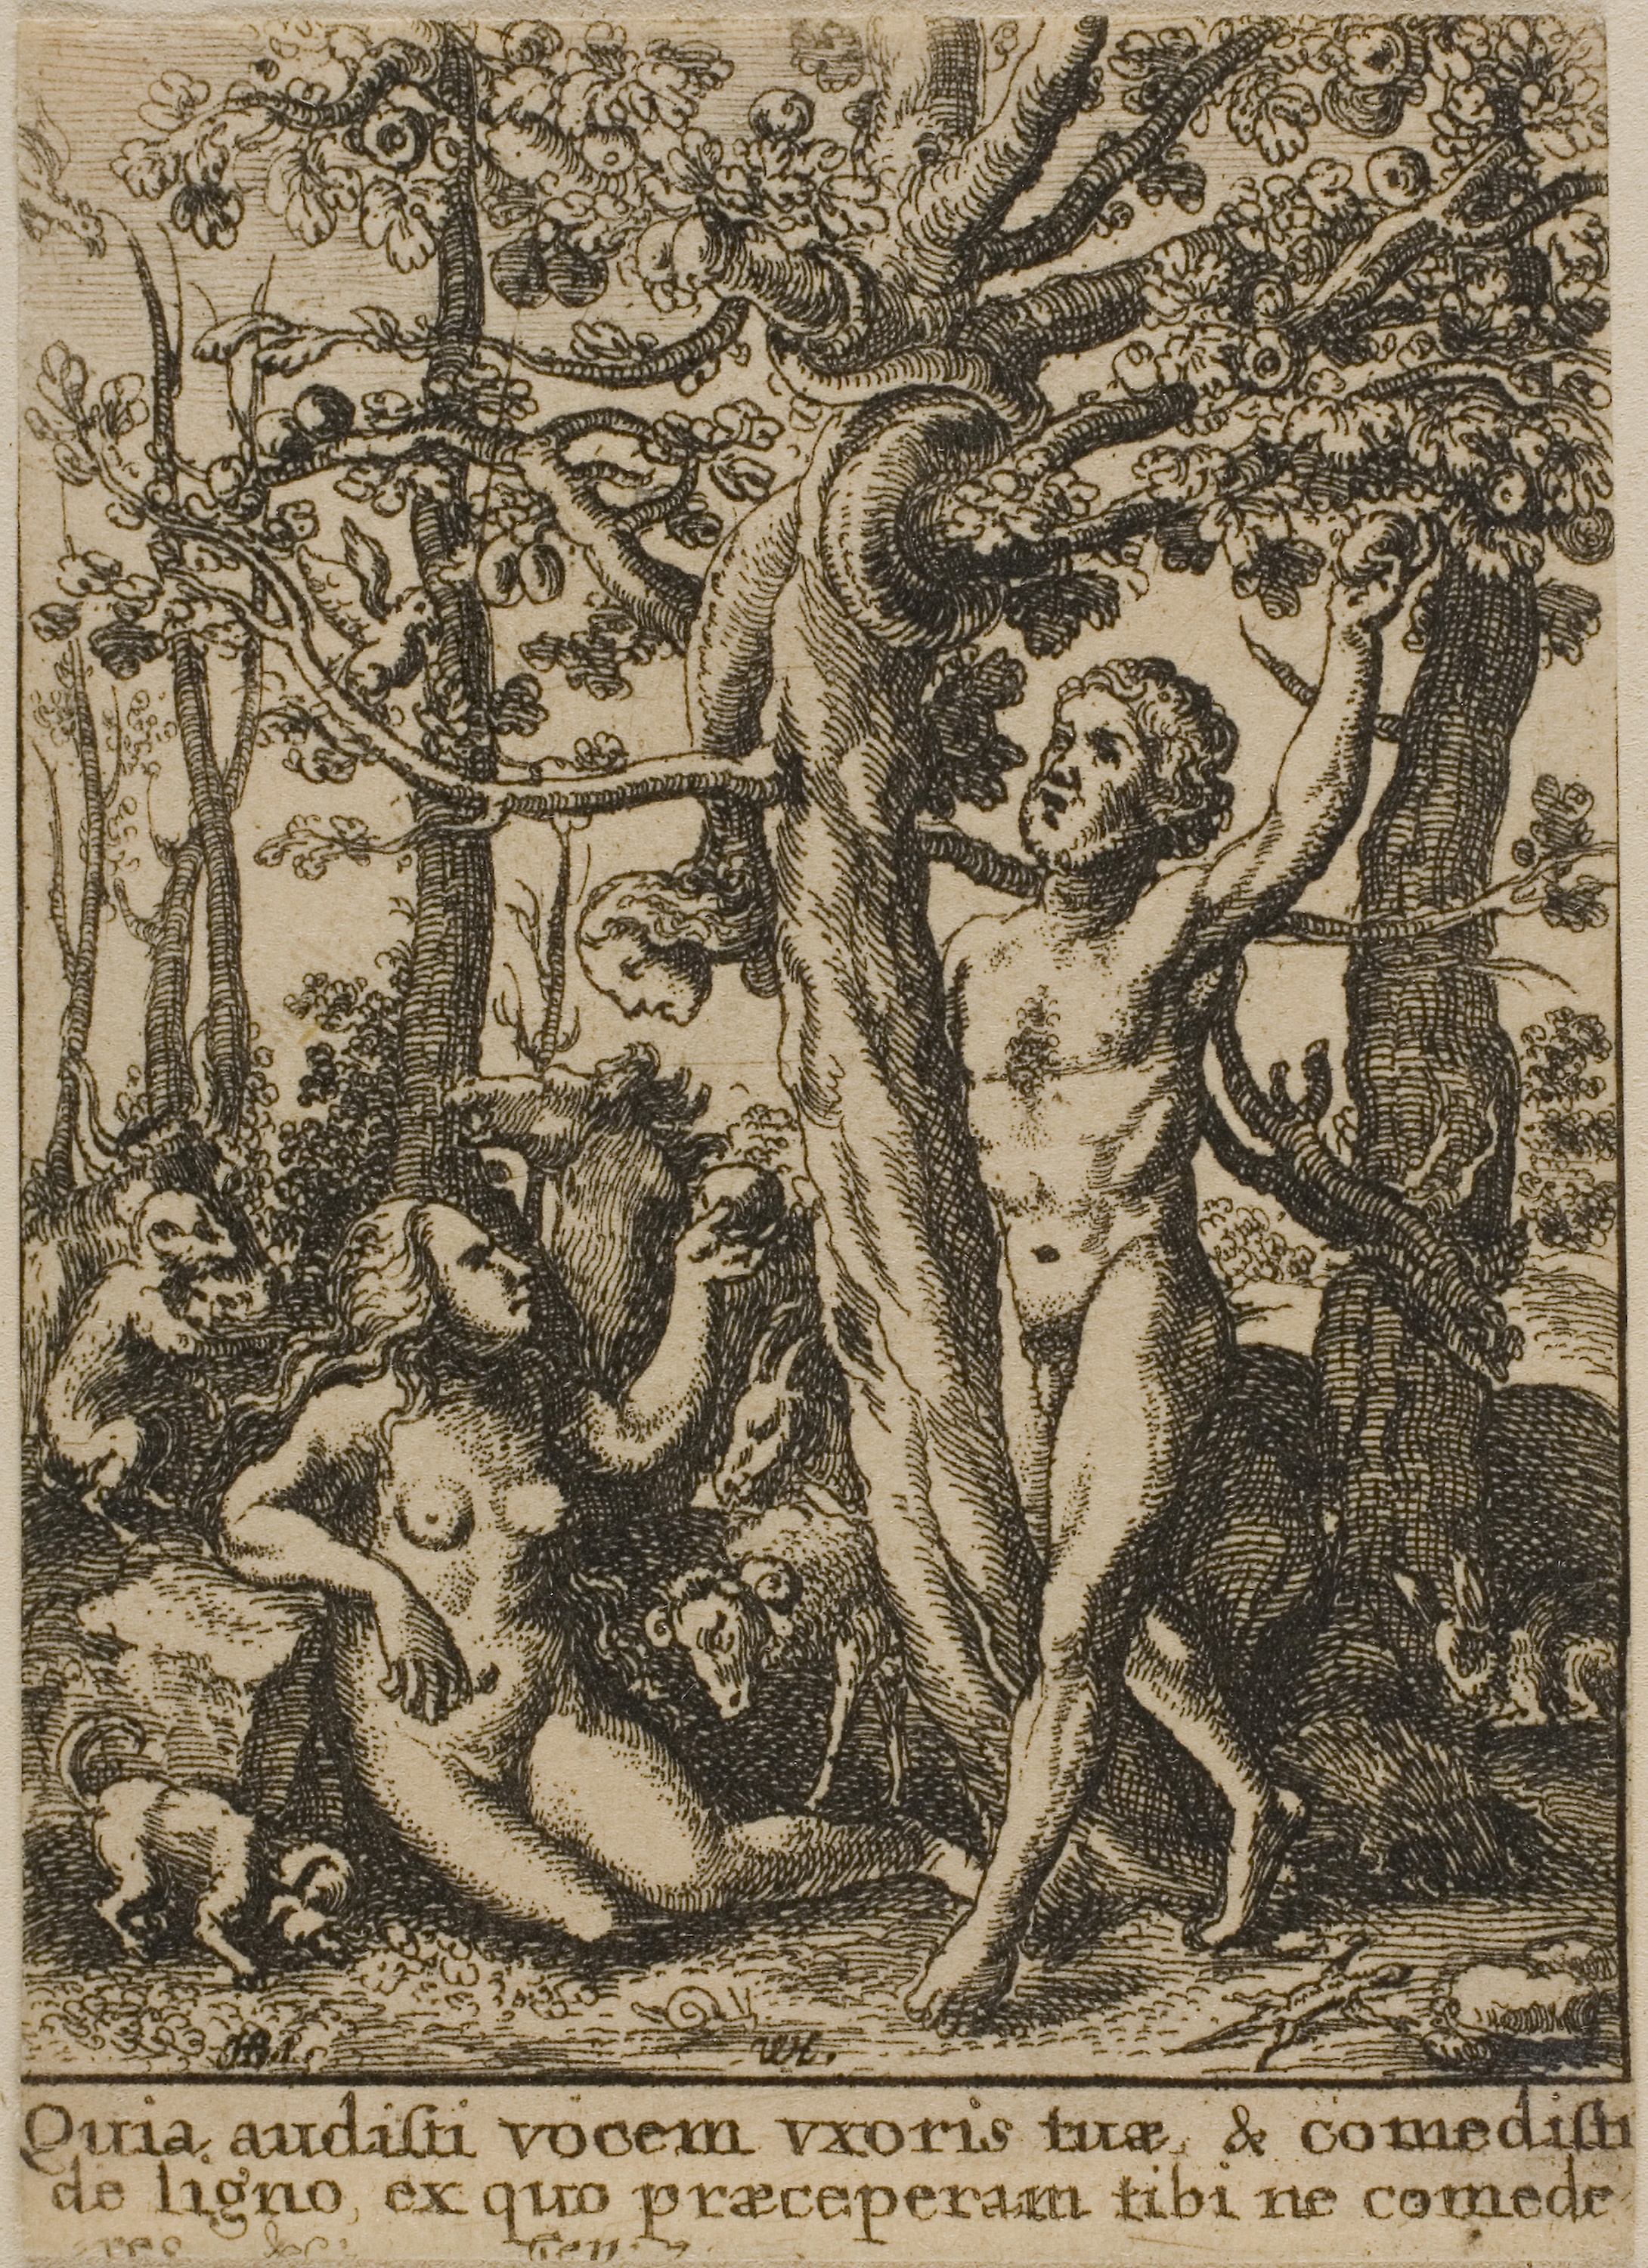
art, history, tree, mythology, mythical creature, illustration, visual arts